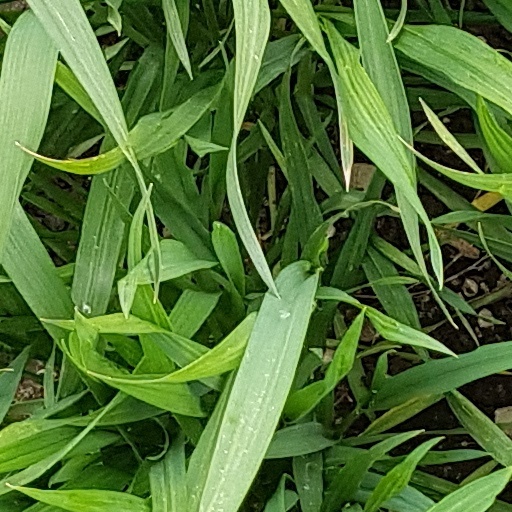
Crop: wheat